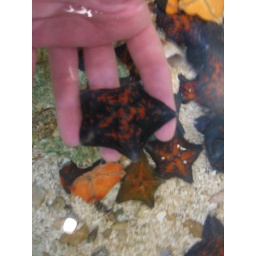
at least i didn't throw them against the wall like the little girl next to me.